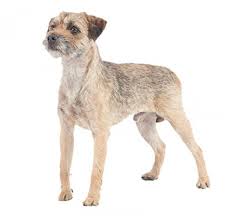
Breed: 206-n000007-Border_terrier